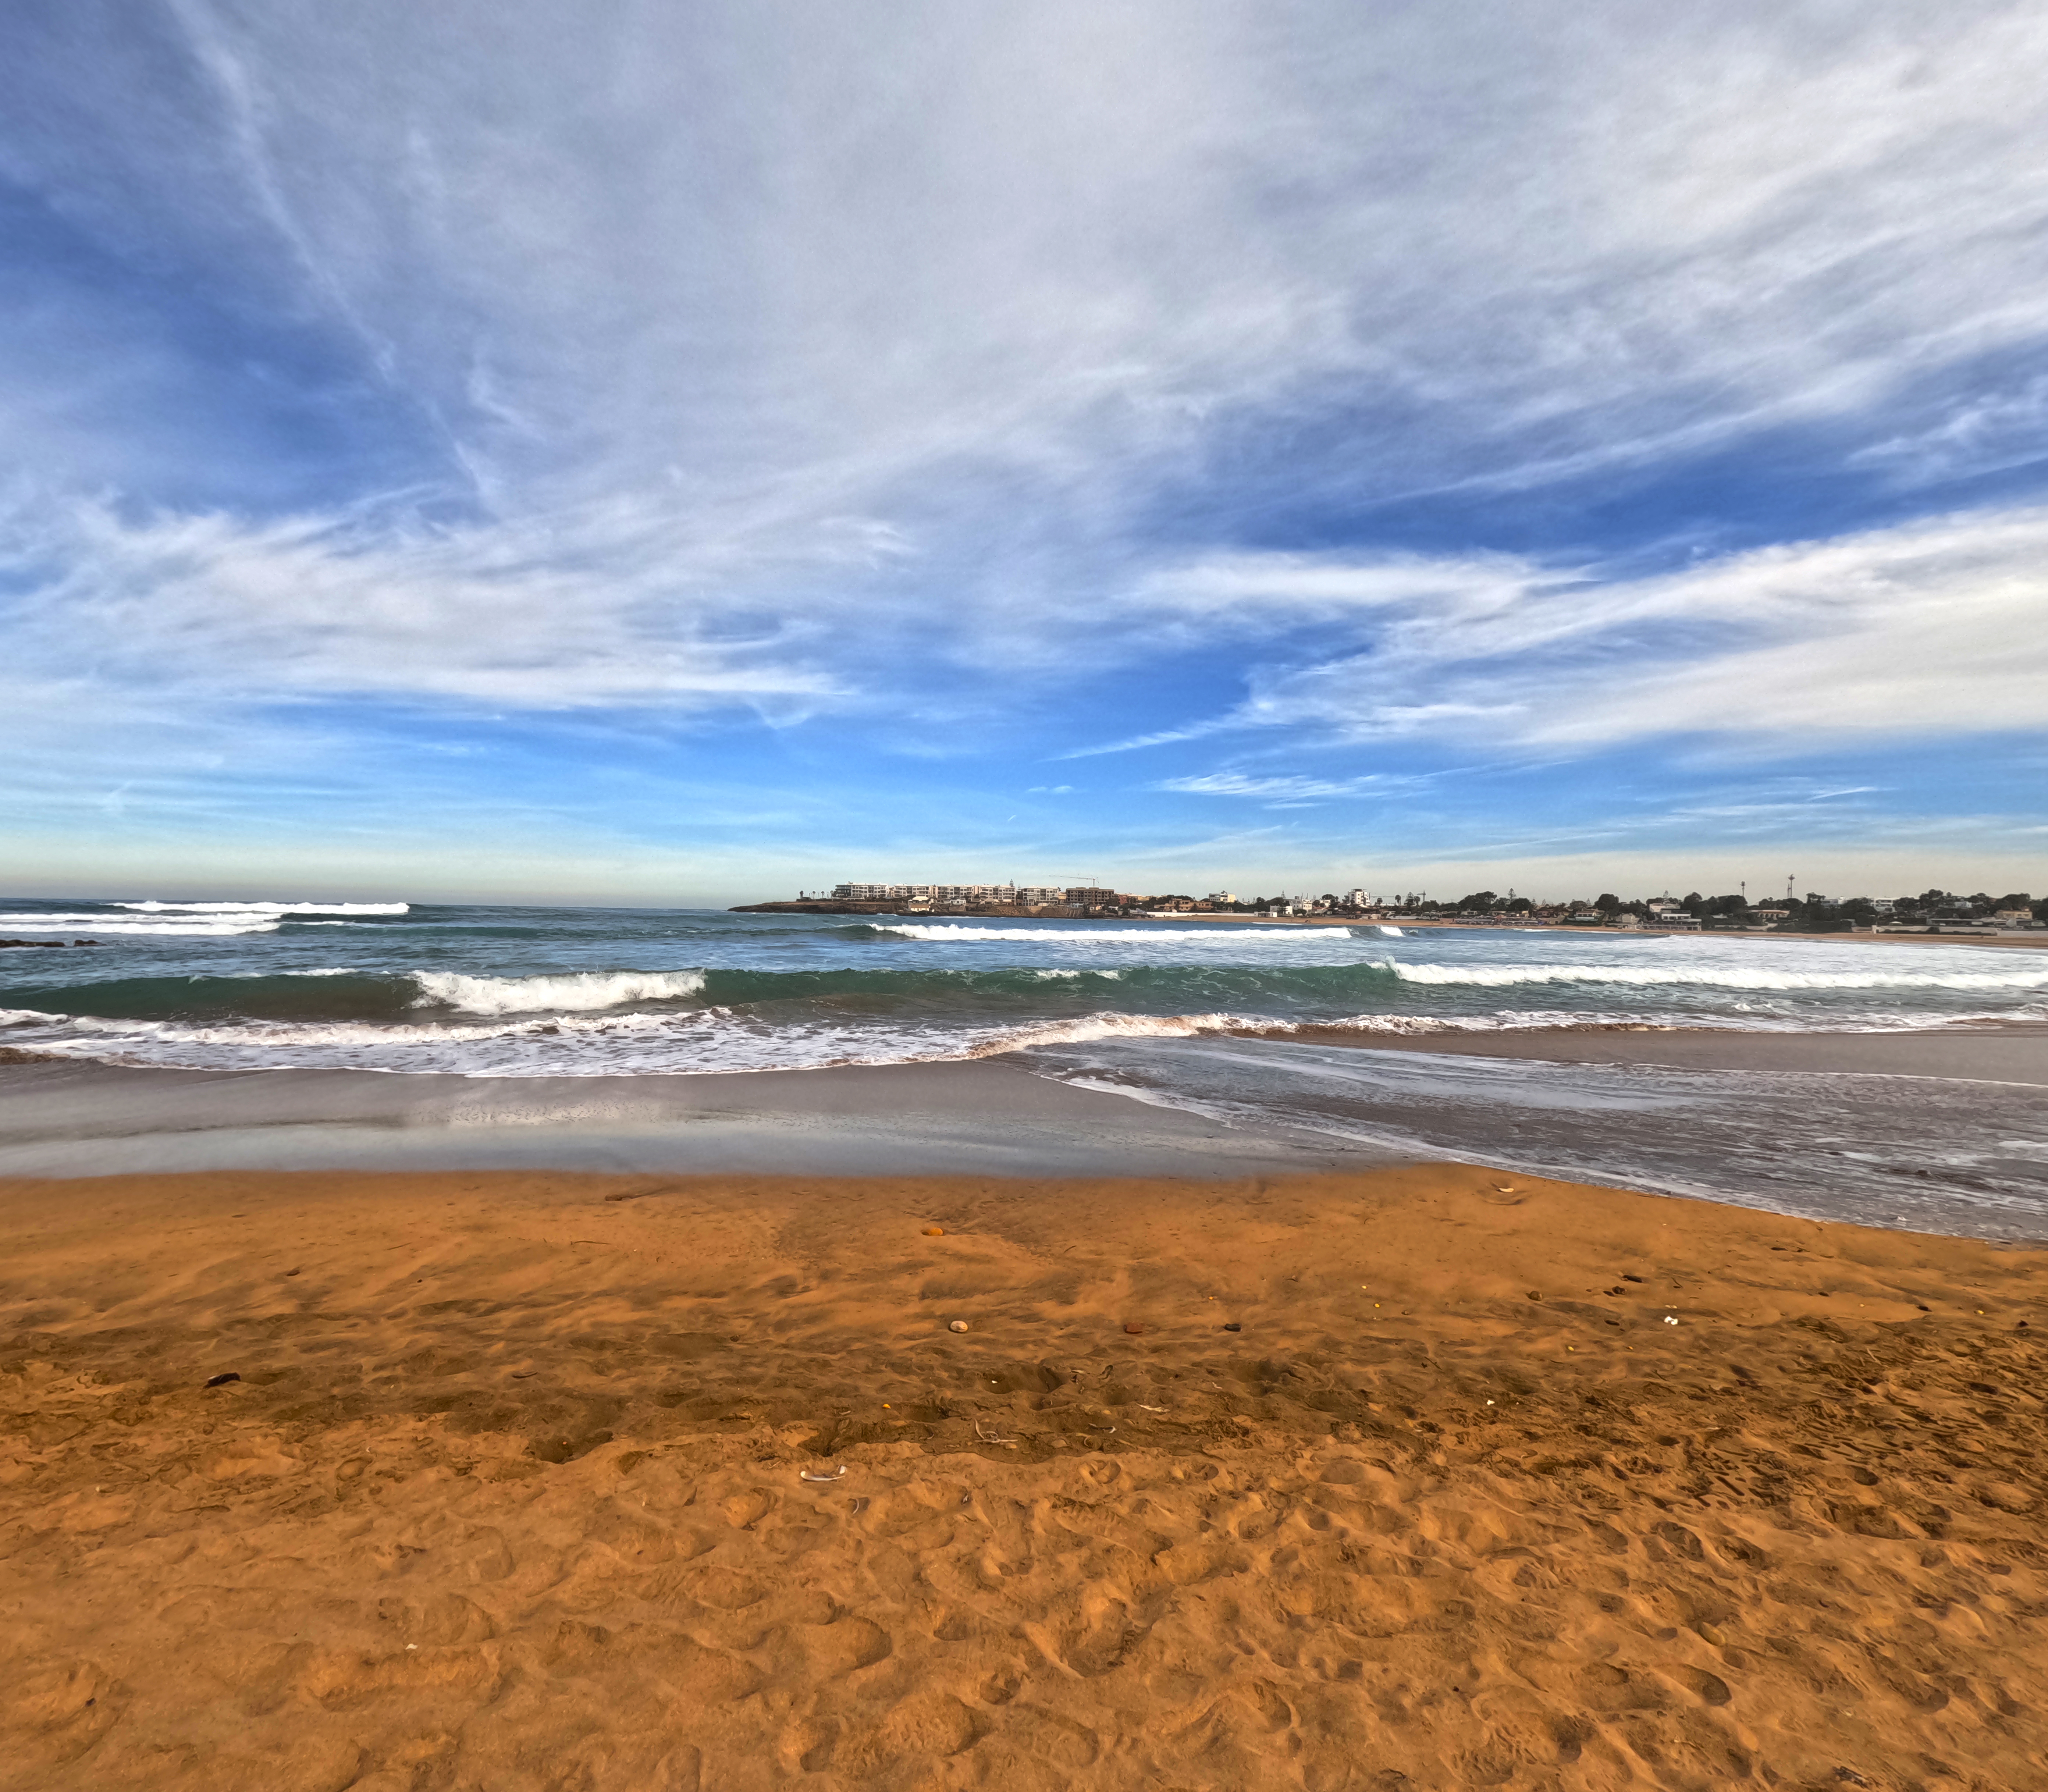
sunrise, wave, cancun, coastline, sand, ocean, sun, nature, outdoors, sky, sunset, vacation, water, beach, landscape, coast, beautiful, view, travel, sea, cloud, natural environment, natural landscape, tree, coastal and oceanic landforms, wood, cumulus, horizon, wind wave, wind, headland, road, dusk, tropics, rock, meteorological phenomenon, reflection, evening, hill, soil, sound, wetland, bay, tide, winter, inlet, aeolian landform, grassland, tourism, mudflat, channel